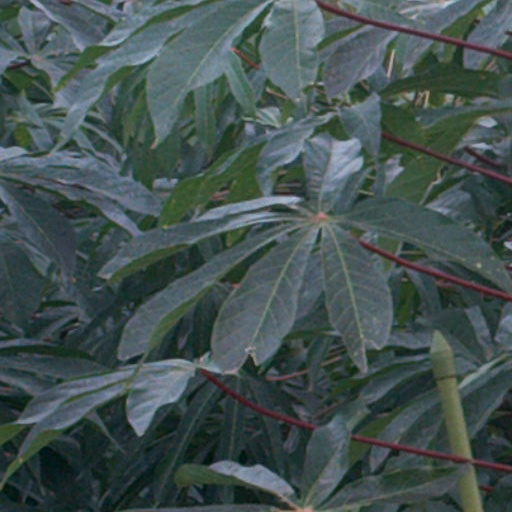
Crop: cassava